Clinton High School (Indiana)

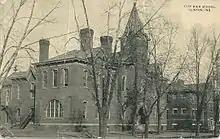
Old Clinton High School Building 1886–1919

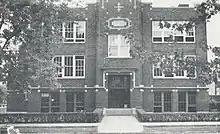
Clinton Junior High School

The school was located in the center of Clinton just off Main St in the 300 Block of Blackman St. Their football field and baseball field was located at SportLand Park on the south west side of Clinton.